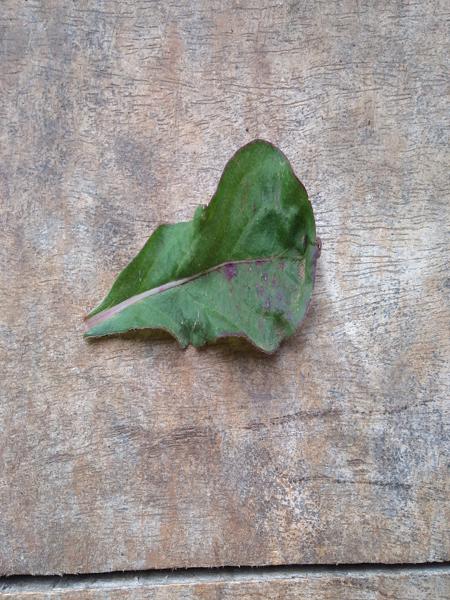
Plant: Globe Amarnath